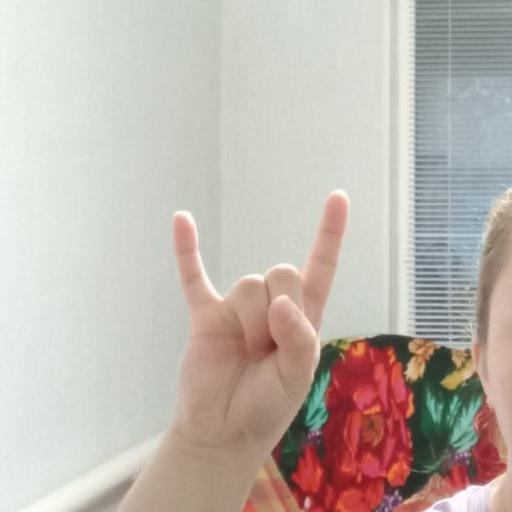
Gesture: rock